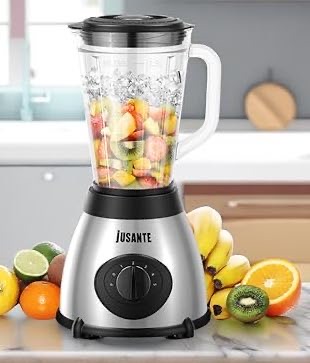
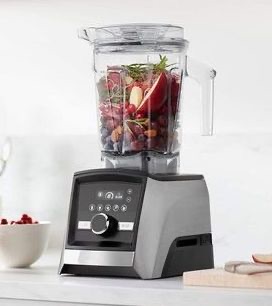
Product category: items_blender
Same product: no